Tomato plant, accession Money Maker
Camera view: tilt-top (135 deg); turntable rotation: 90 degrees
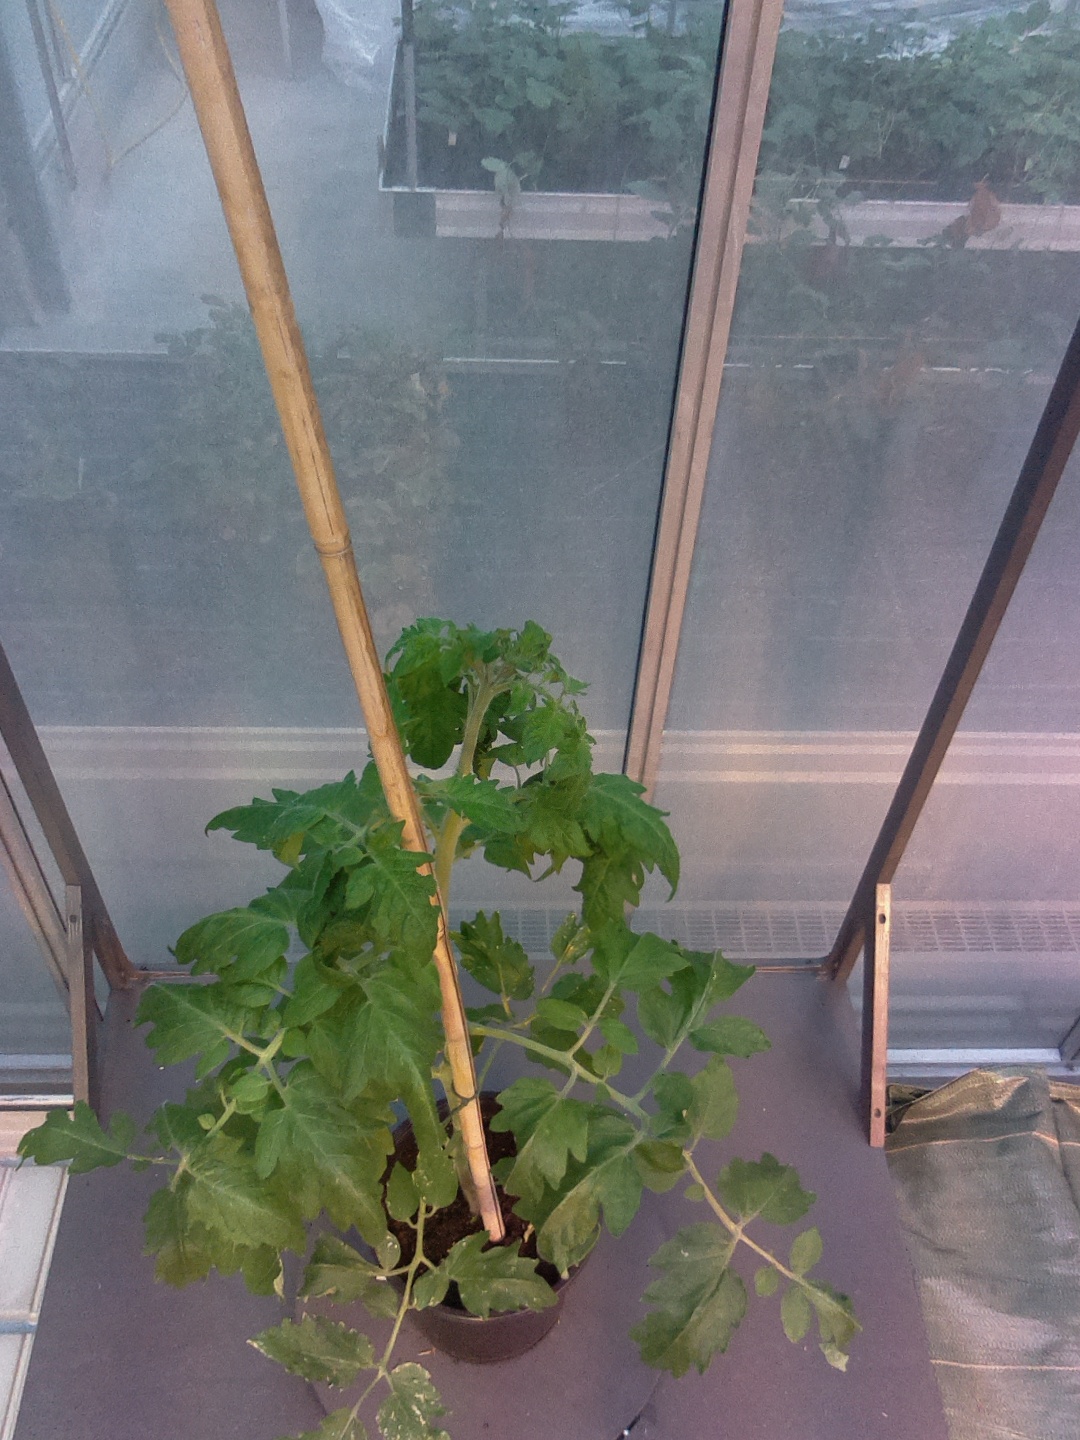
BBCH growth stage 53: 3 inflorescences visible